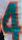
Number: 4